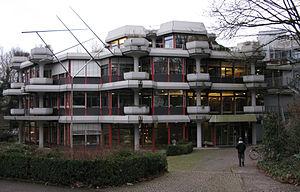
L' institut Max-Planck pour l'étude de la criminalité, de la sécurité et du droit est un institut de recherche non-universitaire situé à Fribourg, en Allemagne. L'institut fait partie de la société Max-Planck et mène des recherches fondamentales sur le droit pénal, la criminologie et le droit public.